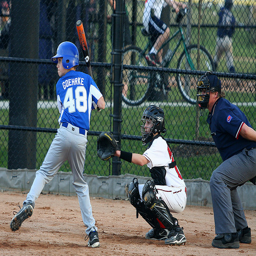
A young boy playing baseball swings into a pitch
A young boy holding a baseball bat near a base.
A player is at bat in a baseball game.
A boy is up at bat as the catcher and umpire watch.
A boy's baseball game with a batter, catcher, and umpire